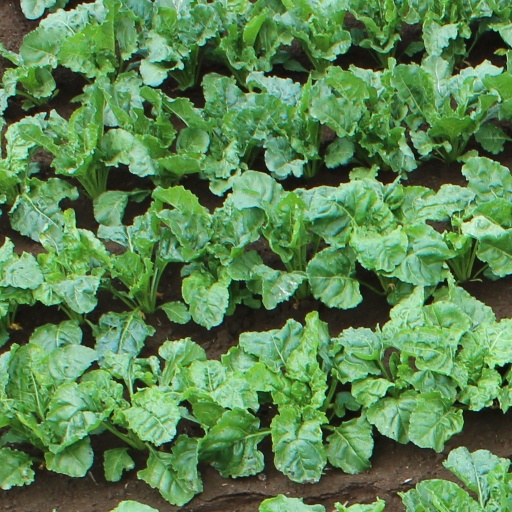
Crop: sugar beet